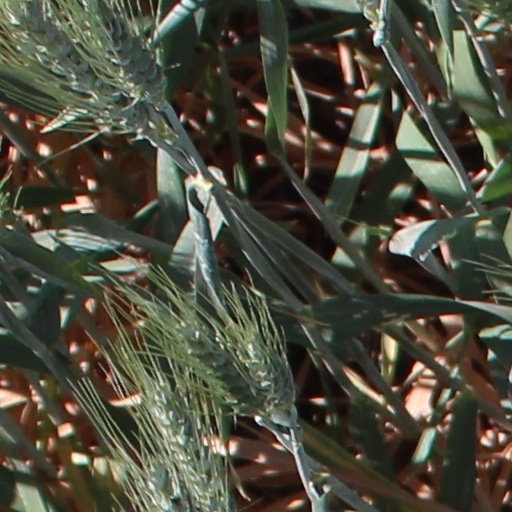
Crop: wheat